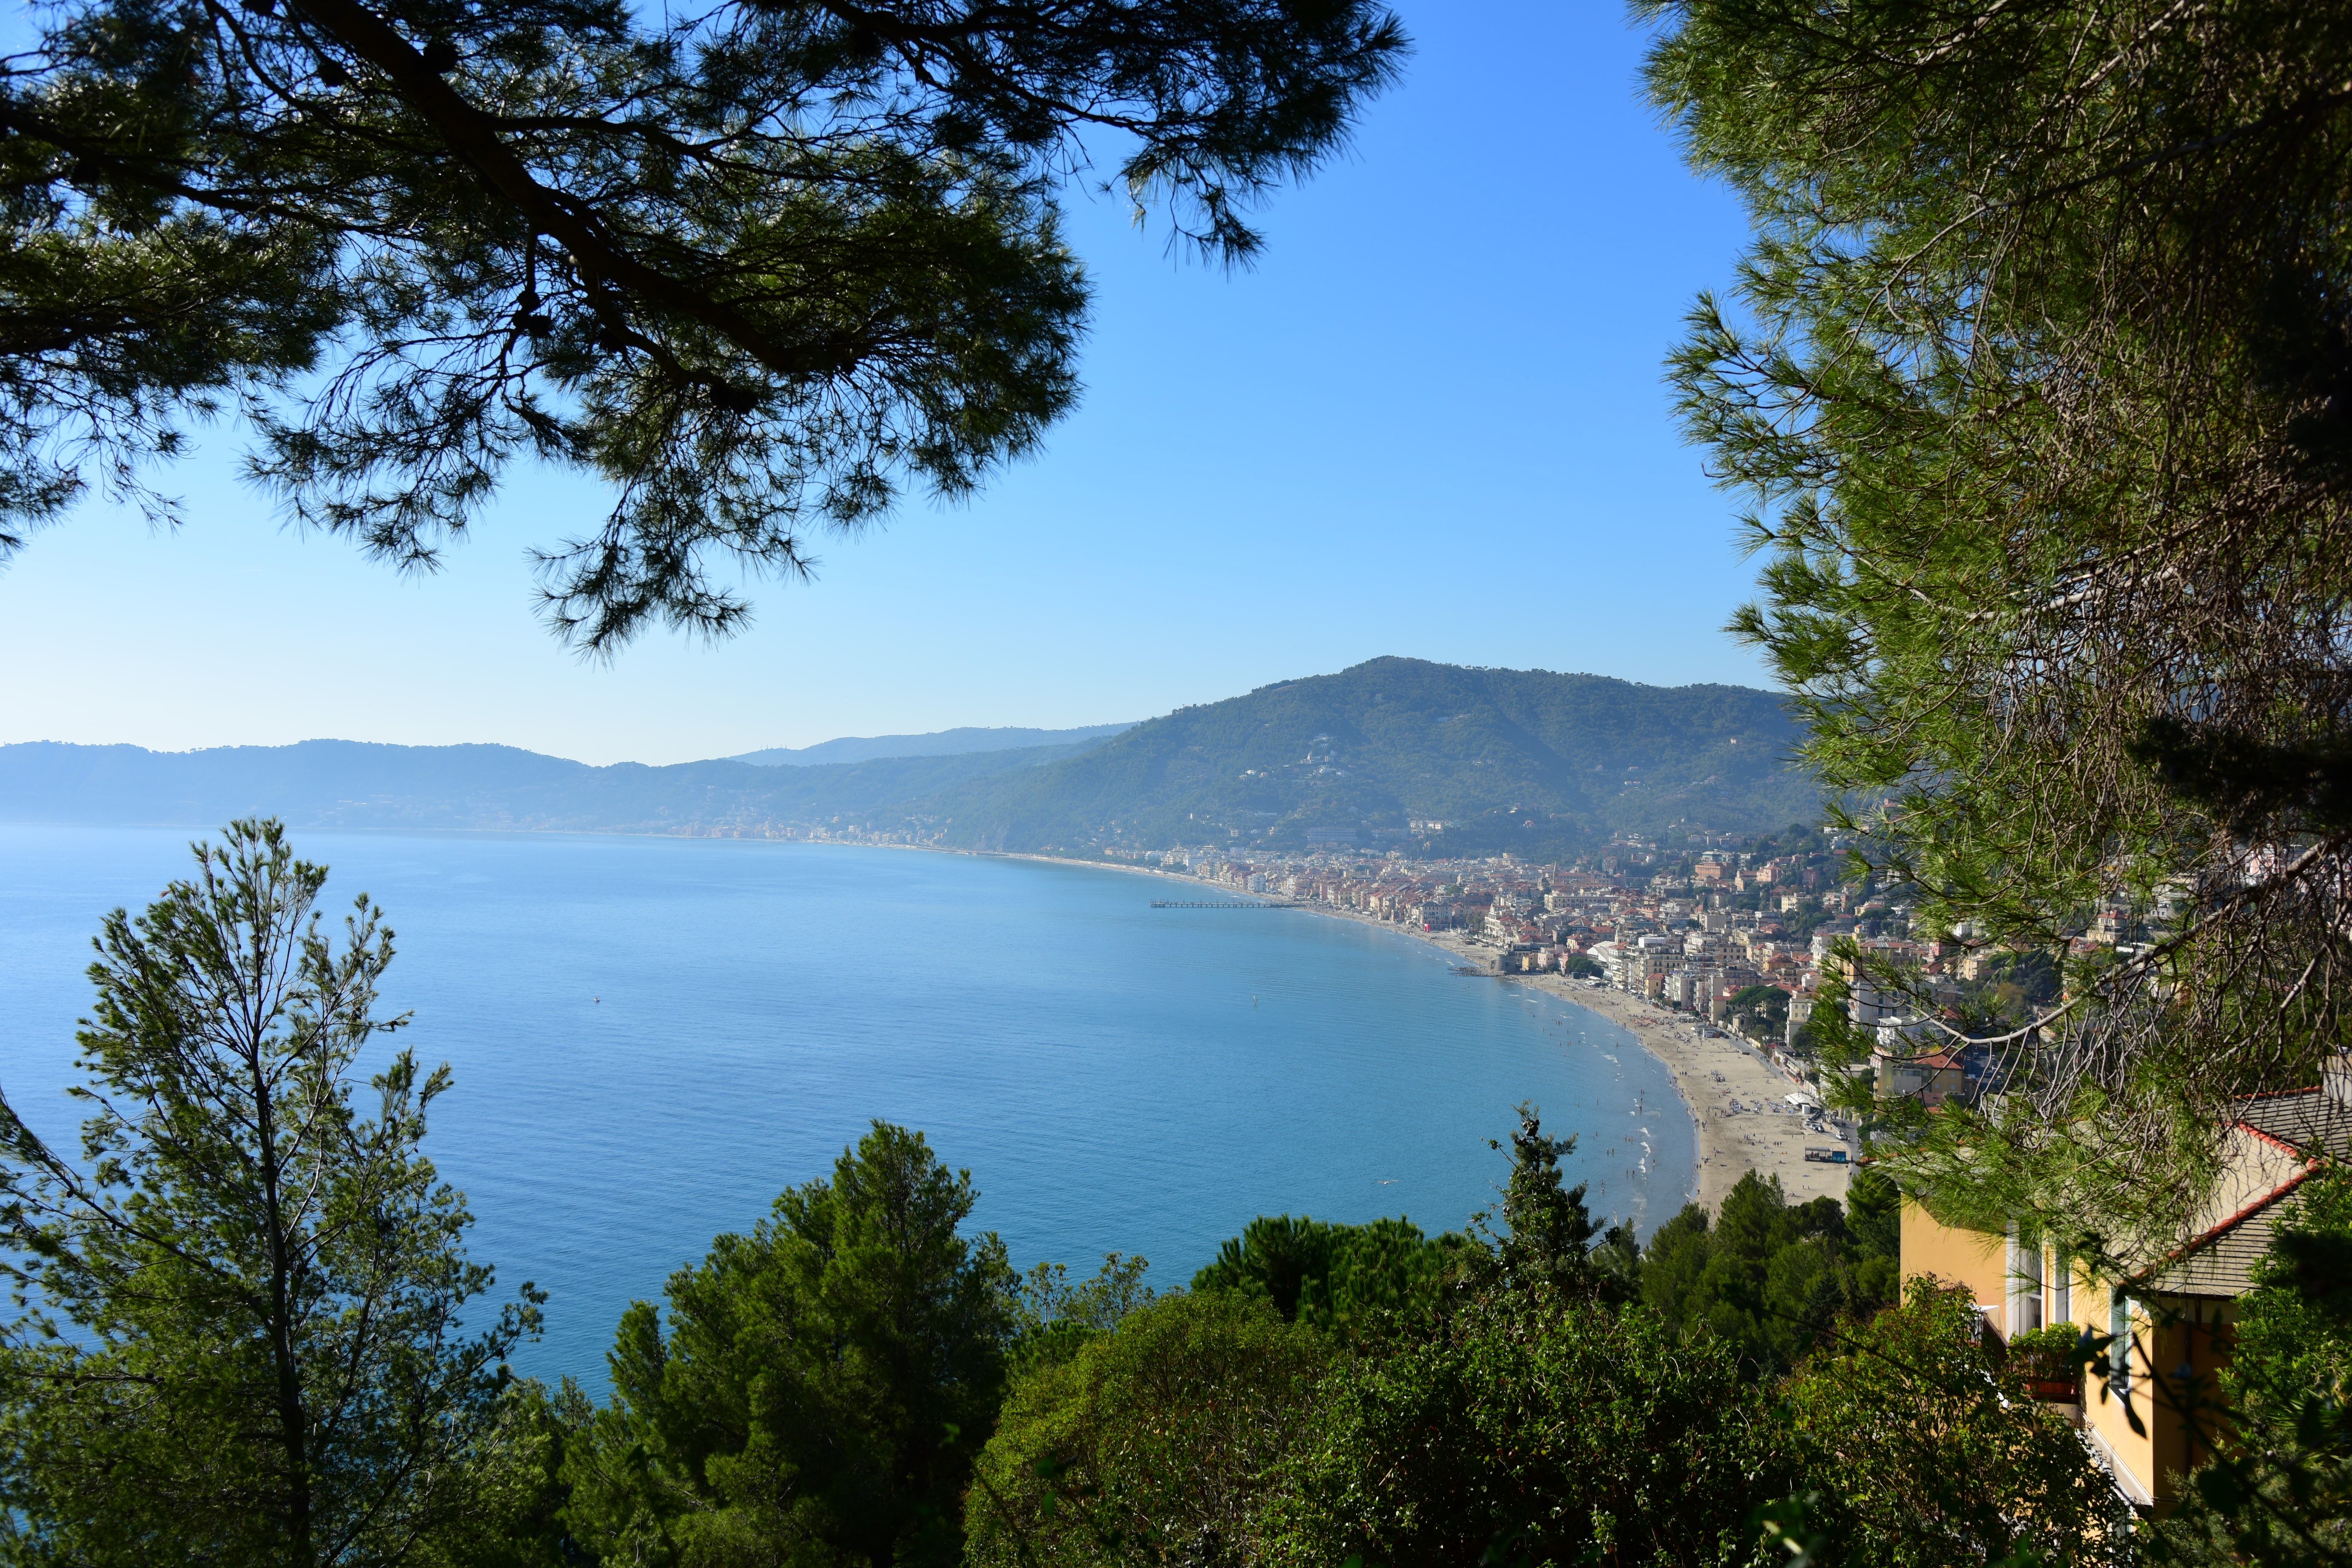
landscape, sea, tree, water, nature, mountain, hill, lake, river, mountain range, blue, reservoir, body of water, loch, liguria, mountainous landforms, alassio